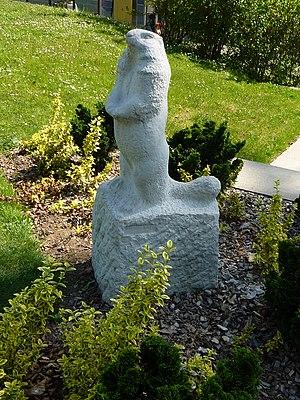
Parc de Malagnou à Genève en Suisse Object location46°
Robert Hainard, né le 11 septembre 1906 à Genève et mort le 26 décembre 1999 à Gland, est un artiste, naturaliste et auteur de livres suisse.